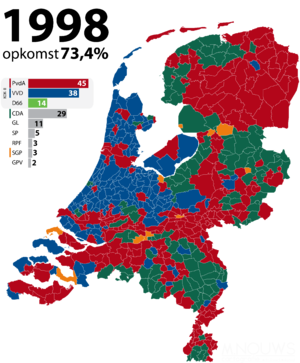
Les élections législatives néerlandaises de 1998 se tiennent le 6 mai 1998 pour élire les 150 membres de la Seconde Chambre des États généraux.